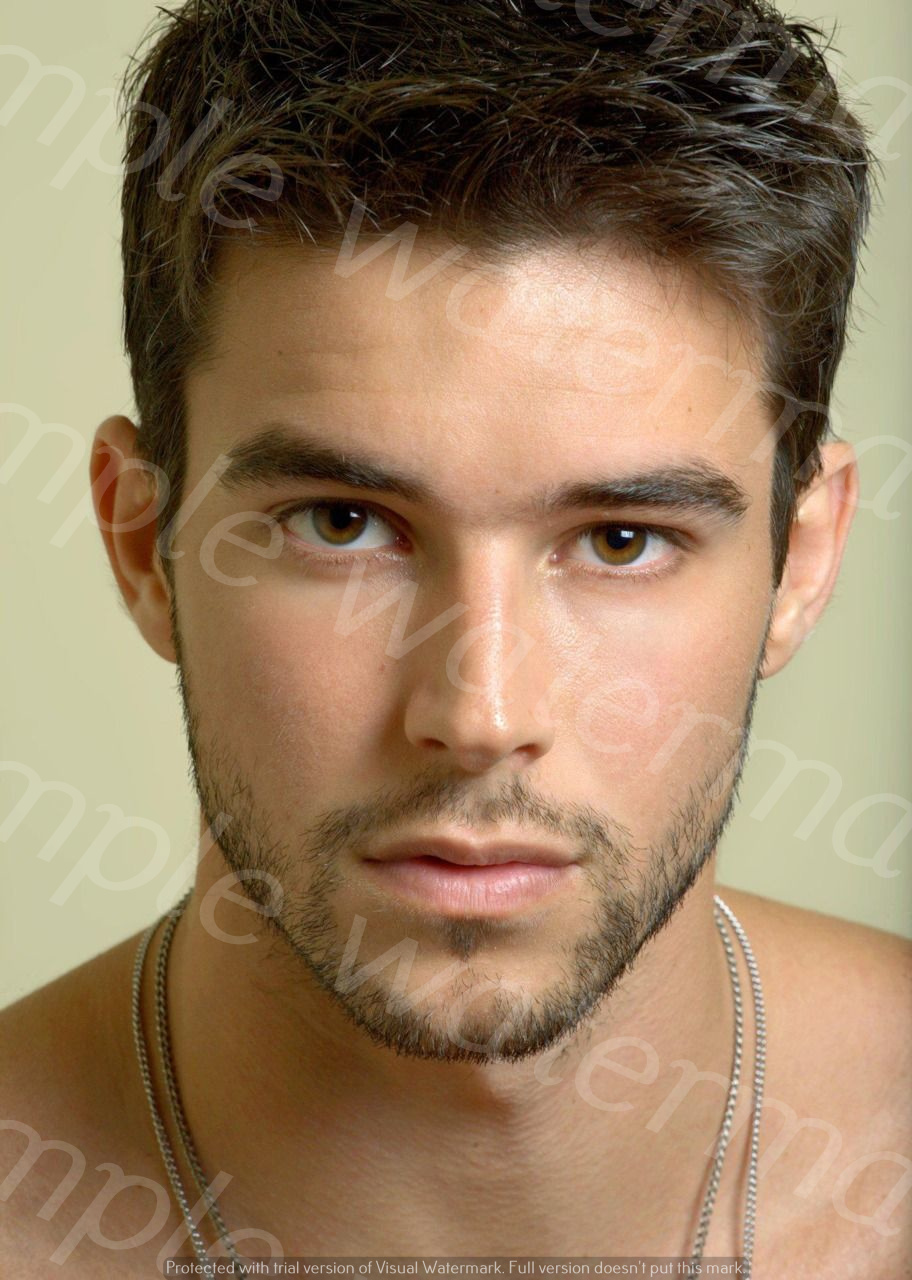
Label: Watermark